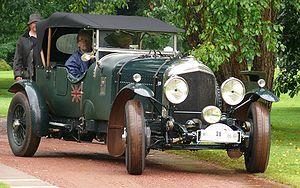
Bernard Rubin était un pilote automobile britannique originaire d'Australie, et l'un des Bentley Boys.
Joel Woolf Barnato, surnommé « Babe », est un pilote automobile anglais et l'un des Bentley Boys. En 1926, il finance la société Bentley Motors à hauteur de 100 000 livres sterling, et en devient le chairman et le principal investisseur.
Les 24 Heures du Mans 1928 sont la 6ᵉ édition de l'épreuve et se déroulent les 16 et 17 juin 1928 sur le circuit de la Sarthe.